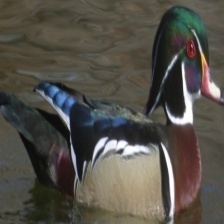
Species: WOOD DUCK
Scientific name: AIX SPONSA
ImageNet parent category: drake